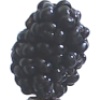
Label: Mulberry 1